MTR

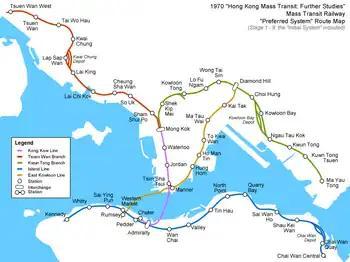
"Preferred system" route map in 1970

During the 1960s, the government of Hong Kong saw a need to accommodate increasing road traffic as Hong Kong's economy grew rapidly. In 1966, British transport consultants Freeman, Fox, Wilbur Smith & Associates were appointed to study the transport system of Hong Kong. The study was based on the projection of the population of Hong Kong for 1986, estimated at 6,868,000. On 1 September 1967, the consultants submitted the "Hong Kong Mass Transport Study" to the government, which recommended the construction of a rapid transit rail system in Hong Kong. The study suggested that four rail lines be developed in six stages, with a completion date set between December 1973 and December 1984. Detailed locations of lines and stations were presented in the study. These four lines were the Kwun Tong line (from Mong Kok to Ma Yau Tong), Tsuen Wan line (from Admiralty to Tsuen Wan), Island line (from Kennedy to Chai Wan Central), and Shatin line (from Tsim Sha Tsui to Wo Liu Hang).